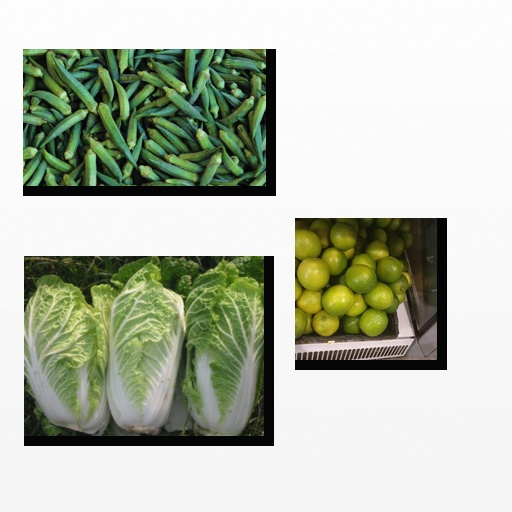
Food items: okra, cabbage, lime